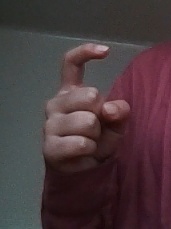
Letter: ra